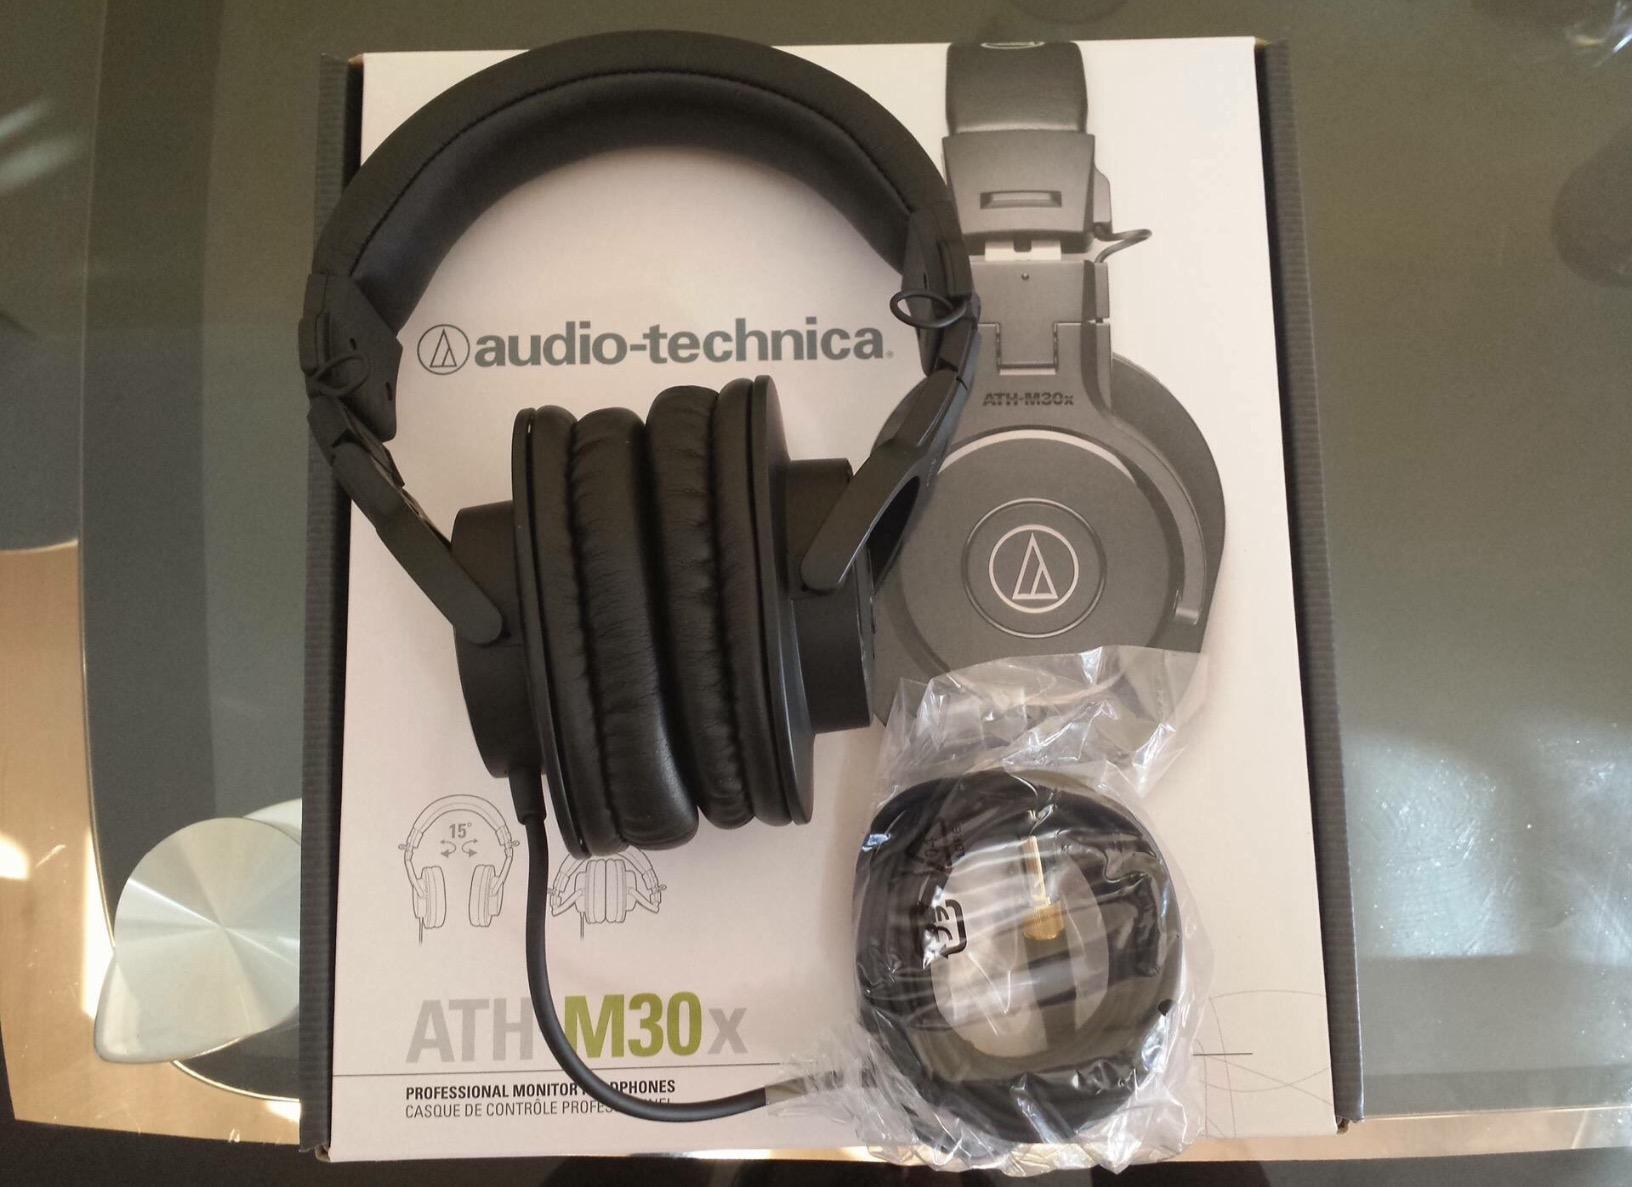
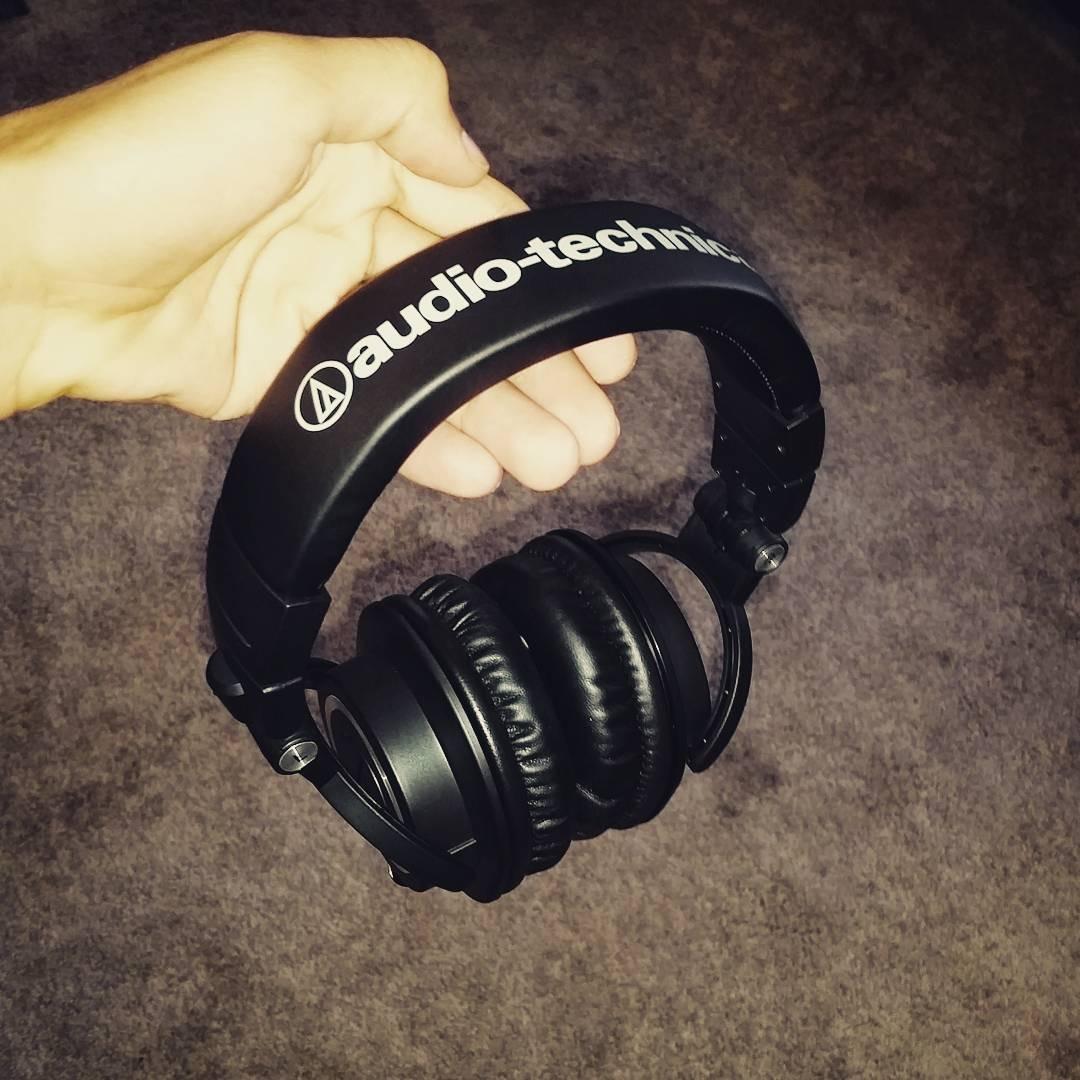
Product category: headphones
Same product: no